Jusant

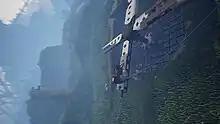
The player can use objects in order to traverse the world, such as the windmill depicted here.

"Jusant" tasks the player with climbing to the top of a tower, which is split into different biomes, each with unique traversal mechanics and challenges. As the player ascends the tower, they will find more about the civilization that resided there, and what became of them. The player can place pitons with a button, catching them if they fall or run out of stamina. The triggers are used in order to place a hand while climbing.